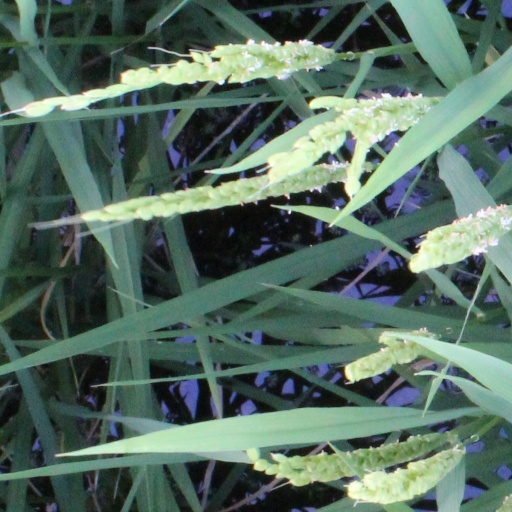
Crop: rice